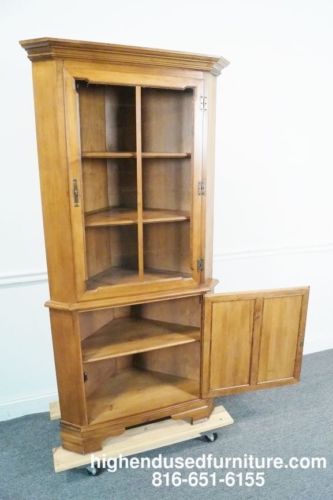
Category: cabinet